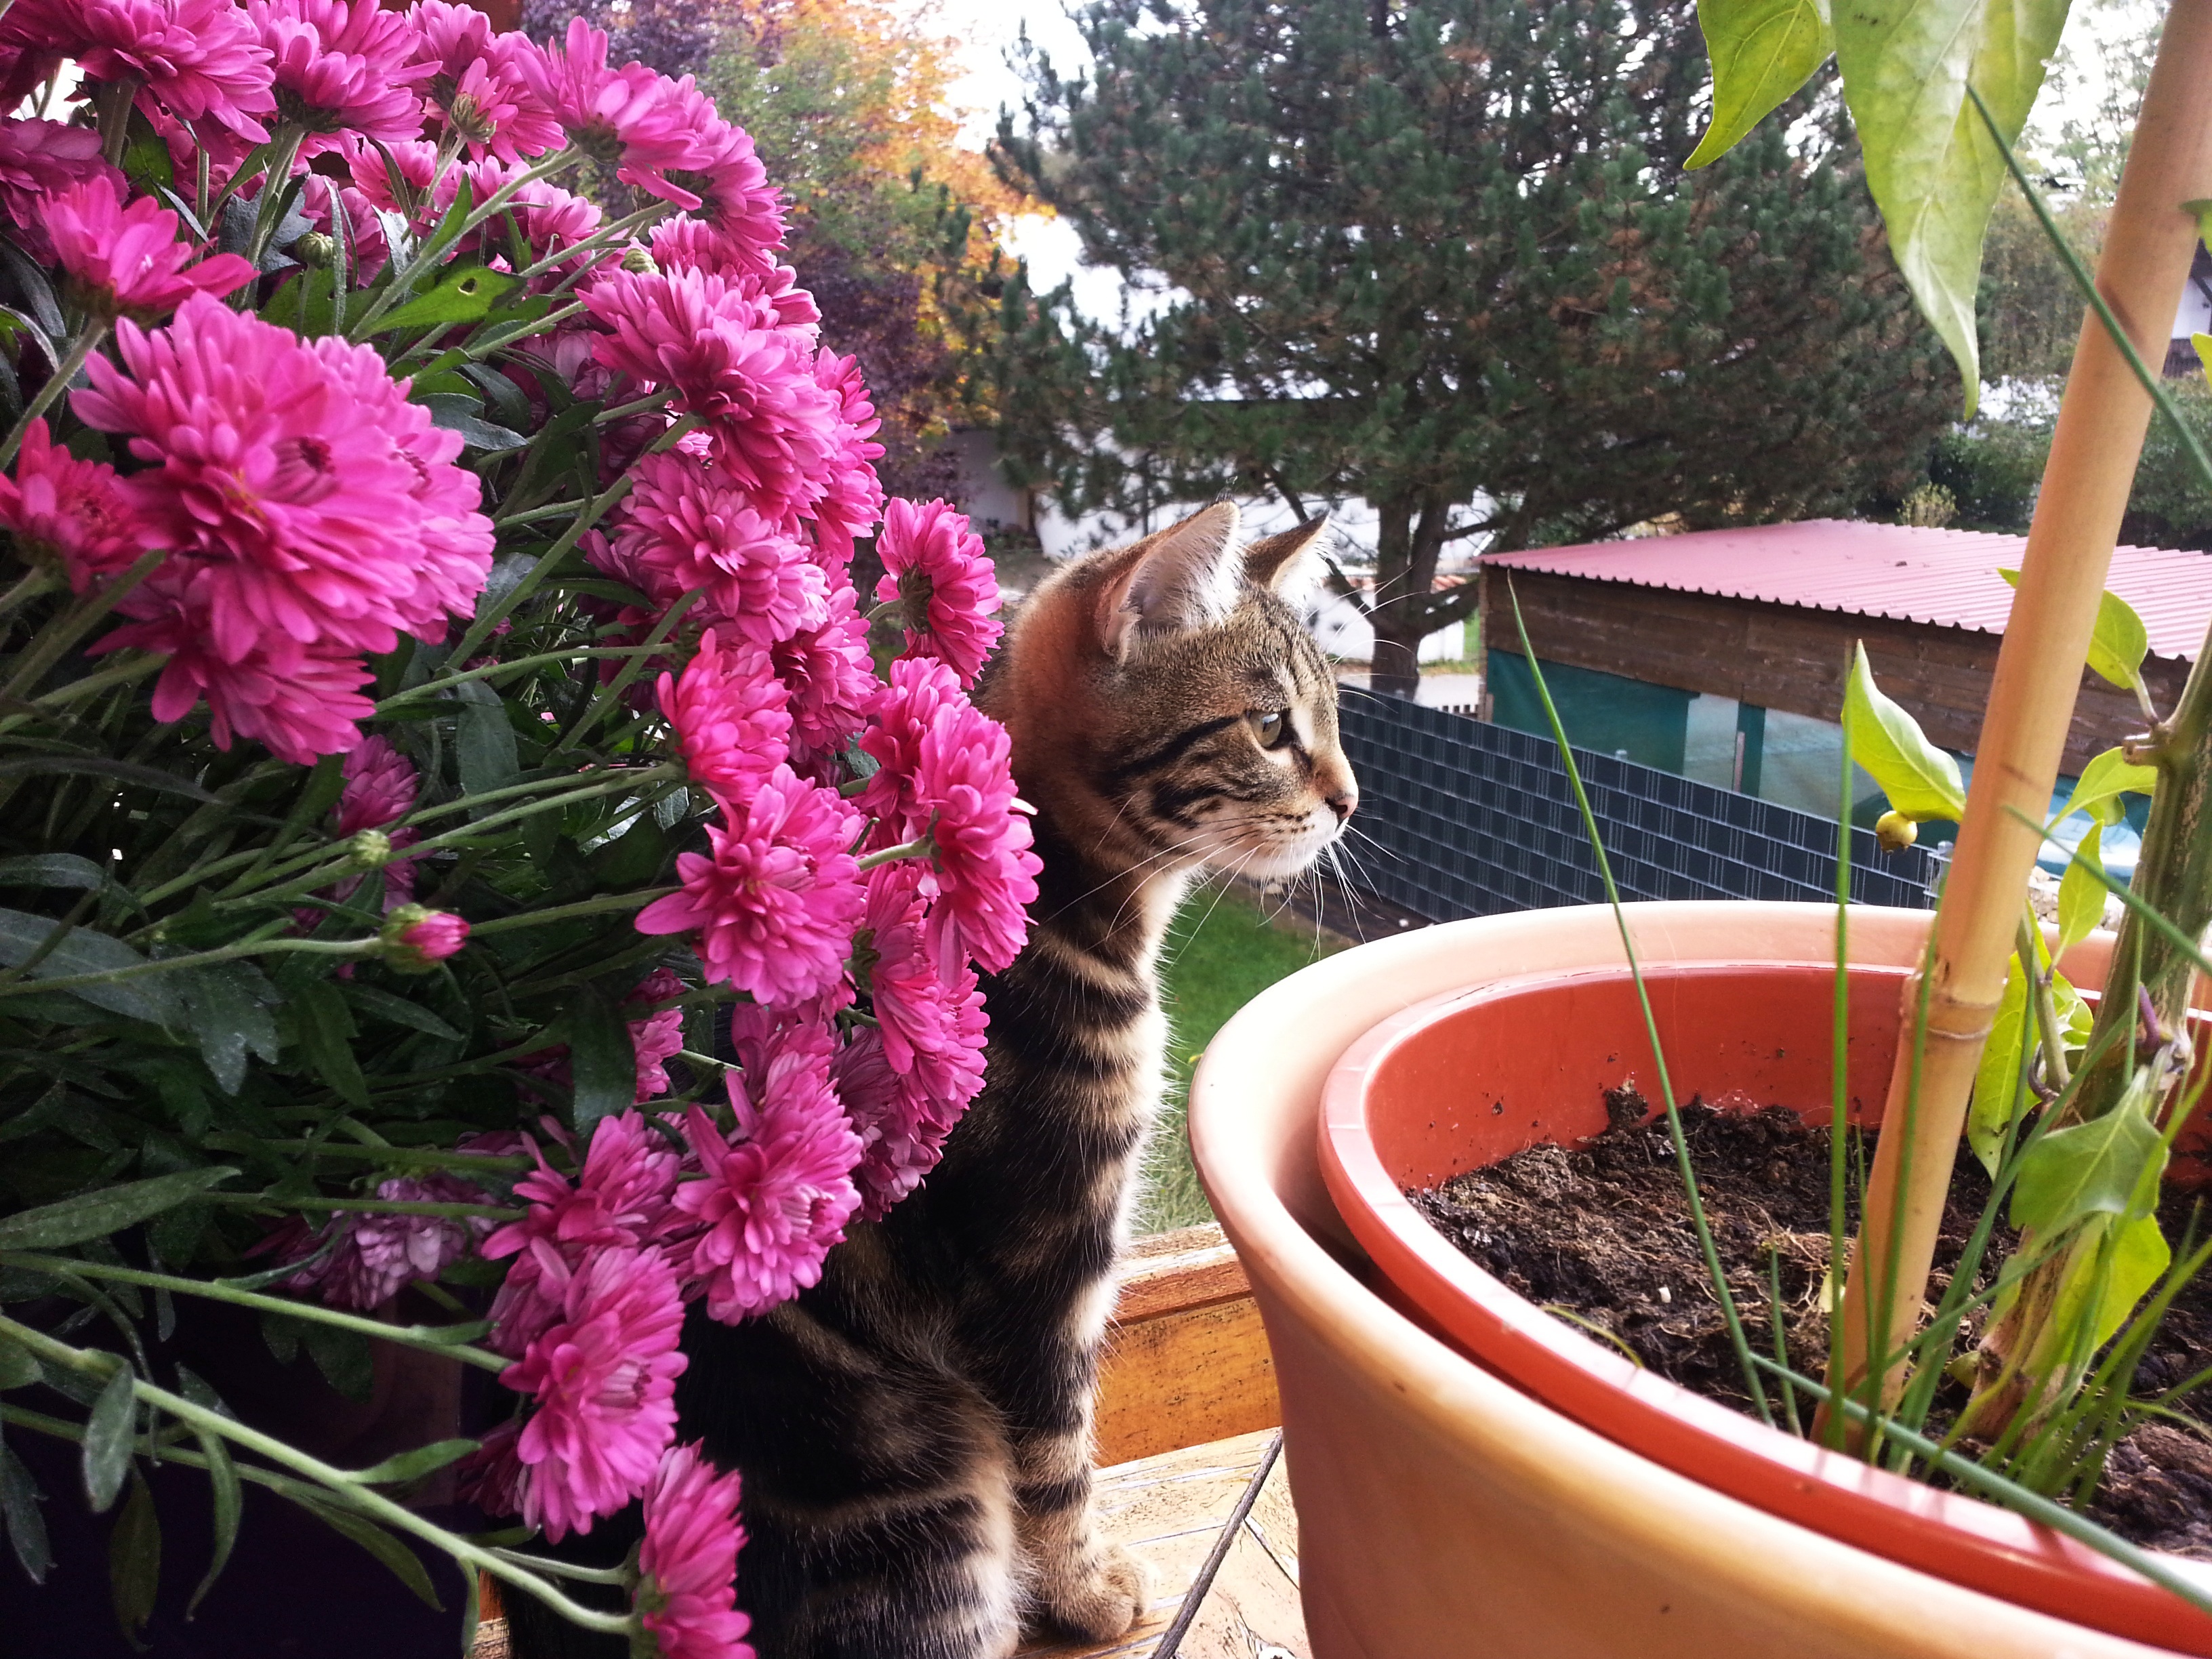
tree, plant, flower, summer, garden, flora, flowers, curiosity, shrub, yard, floristry, flowering plant, land plant, little kitten